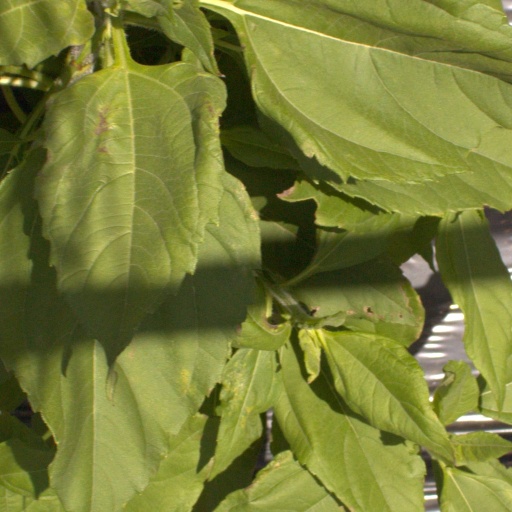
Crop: Jerusalem artichoke